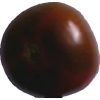
Label: tomato_maroon